Magdalene of Nassau-Siegen (1596–1662)

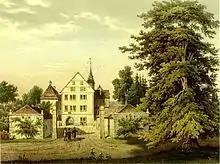
Grevenburg Manor, dower of Magdalene. Painting by Alexander Duncker, 1857–1883.

Magdalene married in August 1631 to Bernhard Moritz Freiherr von Oeynhausen-Velmede (1602 – Leipzig, 20 November 1632). After the death of her husband, Magdalene went to the dower , where in March 1633 Count Simon Louis of Lippe-Detmold obtained a sauvegarde for her from Landgrave William V of Hesse-Kassel, requesting the landgrave not to use her husband's services on the imperial side against her.